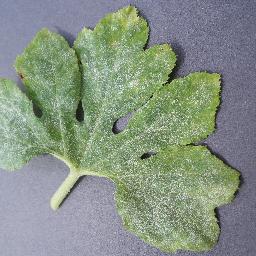
Label: Squash___Powdery_mildew